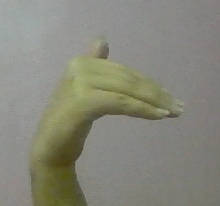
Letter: khaa